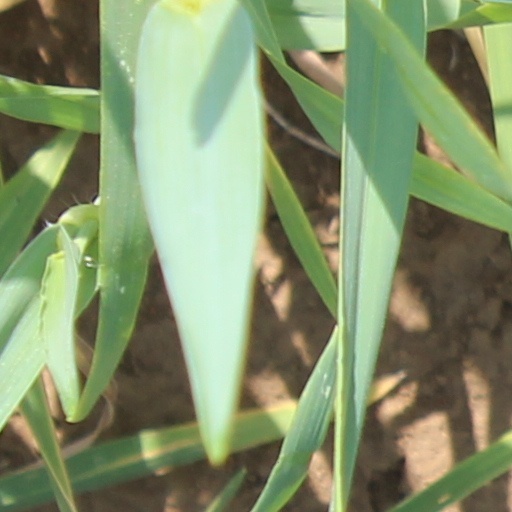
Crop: wheat